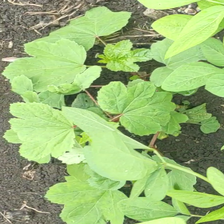
Weed species: Little_Mallow(Malva parviflora)